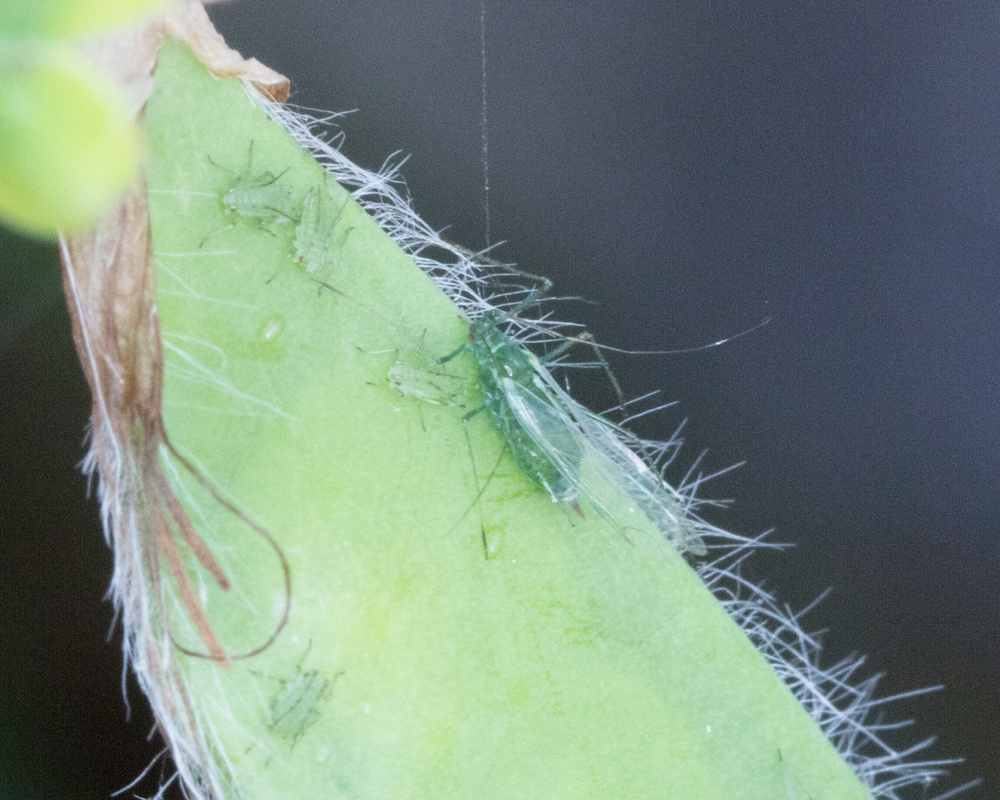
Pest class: pea_aphid